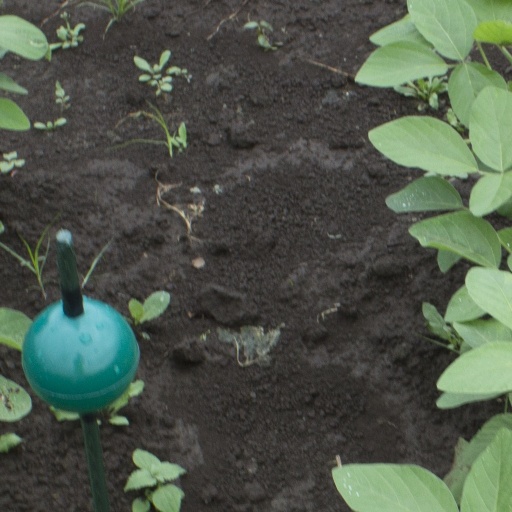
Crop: soybean